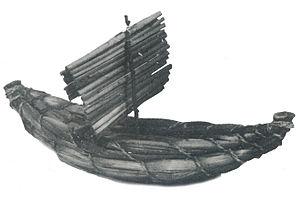
La province de Mendoza est une province de l'Argentine située à l'ouest du pays. Elle est limitrophe de la province de San Juan au nord, de San Luis à l'est, de La Pampa et Neuquén au sud et du Chili à l'ouest. Elle est typiquement une province andine. Avec les provinces de San Juan et de San Luis, la province de Mendoza fait partie de la région de Cuyo.
Les Huarpes sont une ethnie indigène d'Argentine qui habitait jusqu'au XVIᵉ siècle la région du Kuyún ou Cuyo. Ils étaient donc répandus sur les vastes territoires des provinces de San Luis, de Mendoza et de San Juan, y compris la partie nord de celle de Neuquén.
Les Lagunas de Guanacache connues aussi sous le nom de Bañados de Guanacache ou de Huanacache, en Argentine, sont une grande zone humide située au nord-est de la province de Mendoza, au sud-est de celle de San Juan, et au nord-ouest de celle de San Luis, dans la région argentine appelée Cuyo.
La province de San Juan est une province de l'Argentine située à l'ouest du pays. Elle est limitée au nord par la province de La Rioja, au sud-est par la province de San Luis, au sud par la province de Mendoza et à l'ouest par la cordillère des Andes, qui la sépare du Chili.